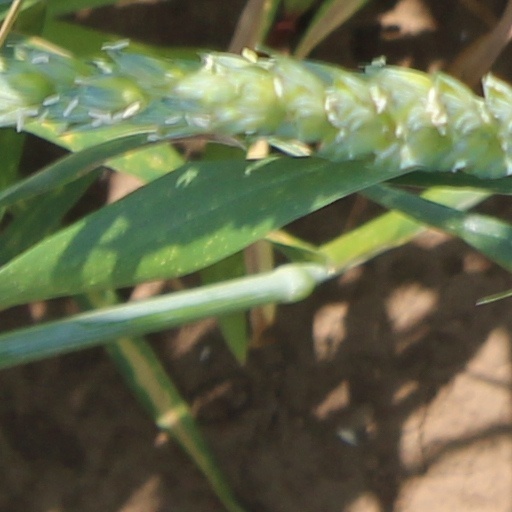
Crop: wheat